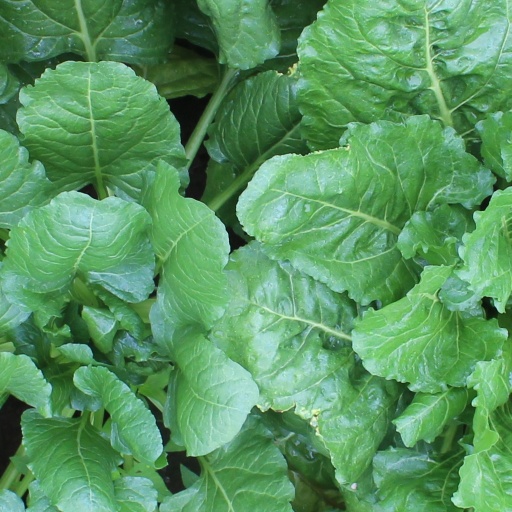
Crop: sugar beet